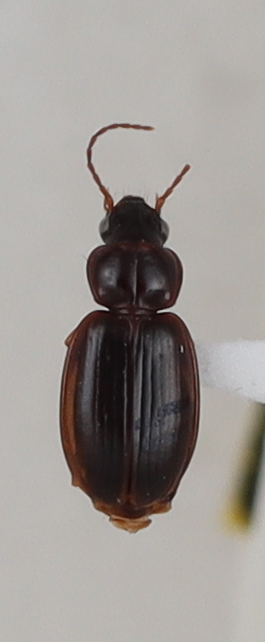
Scientific name: Trechus obtusus
Plot: 14
Trap: S
Collected: 20210713